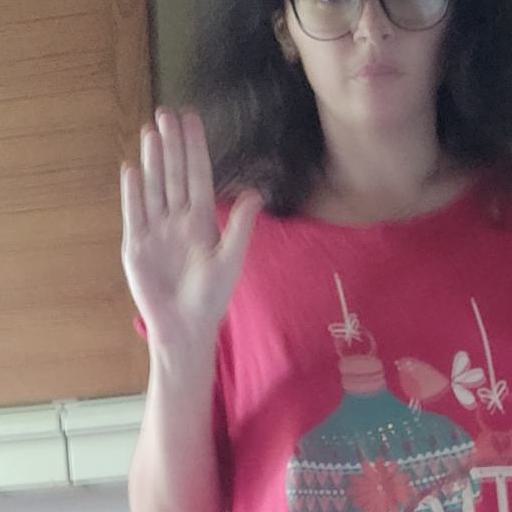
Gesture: stop